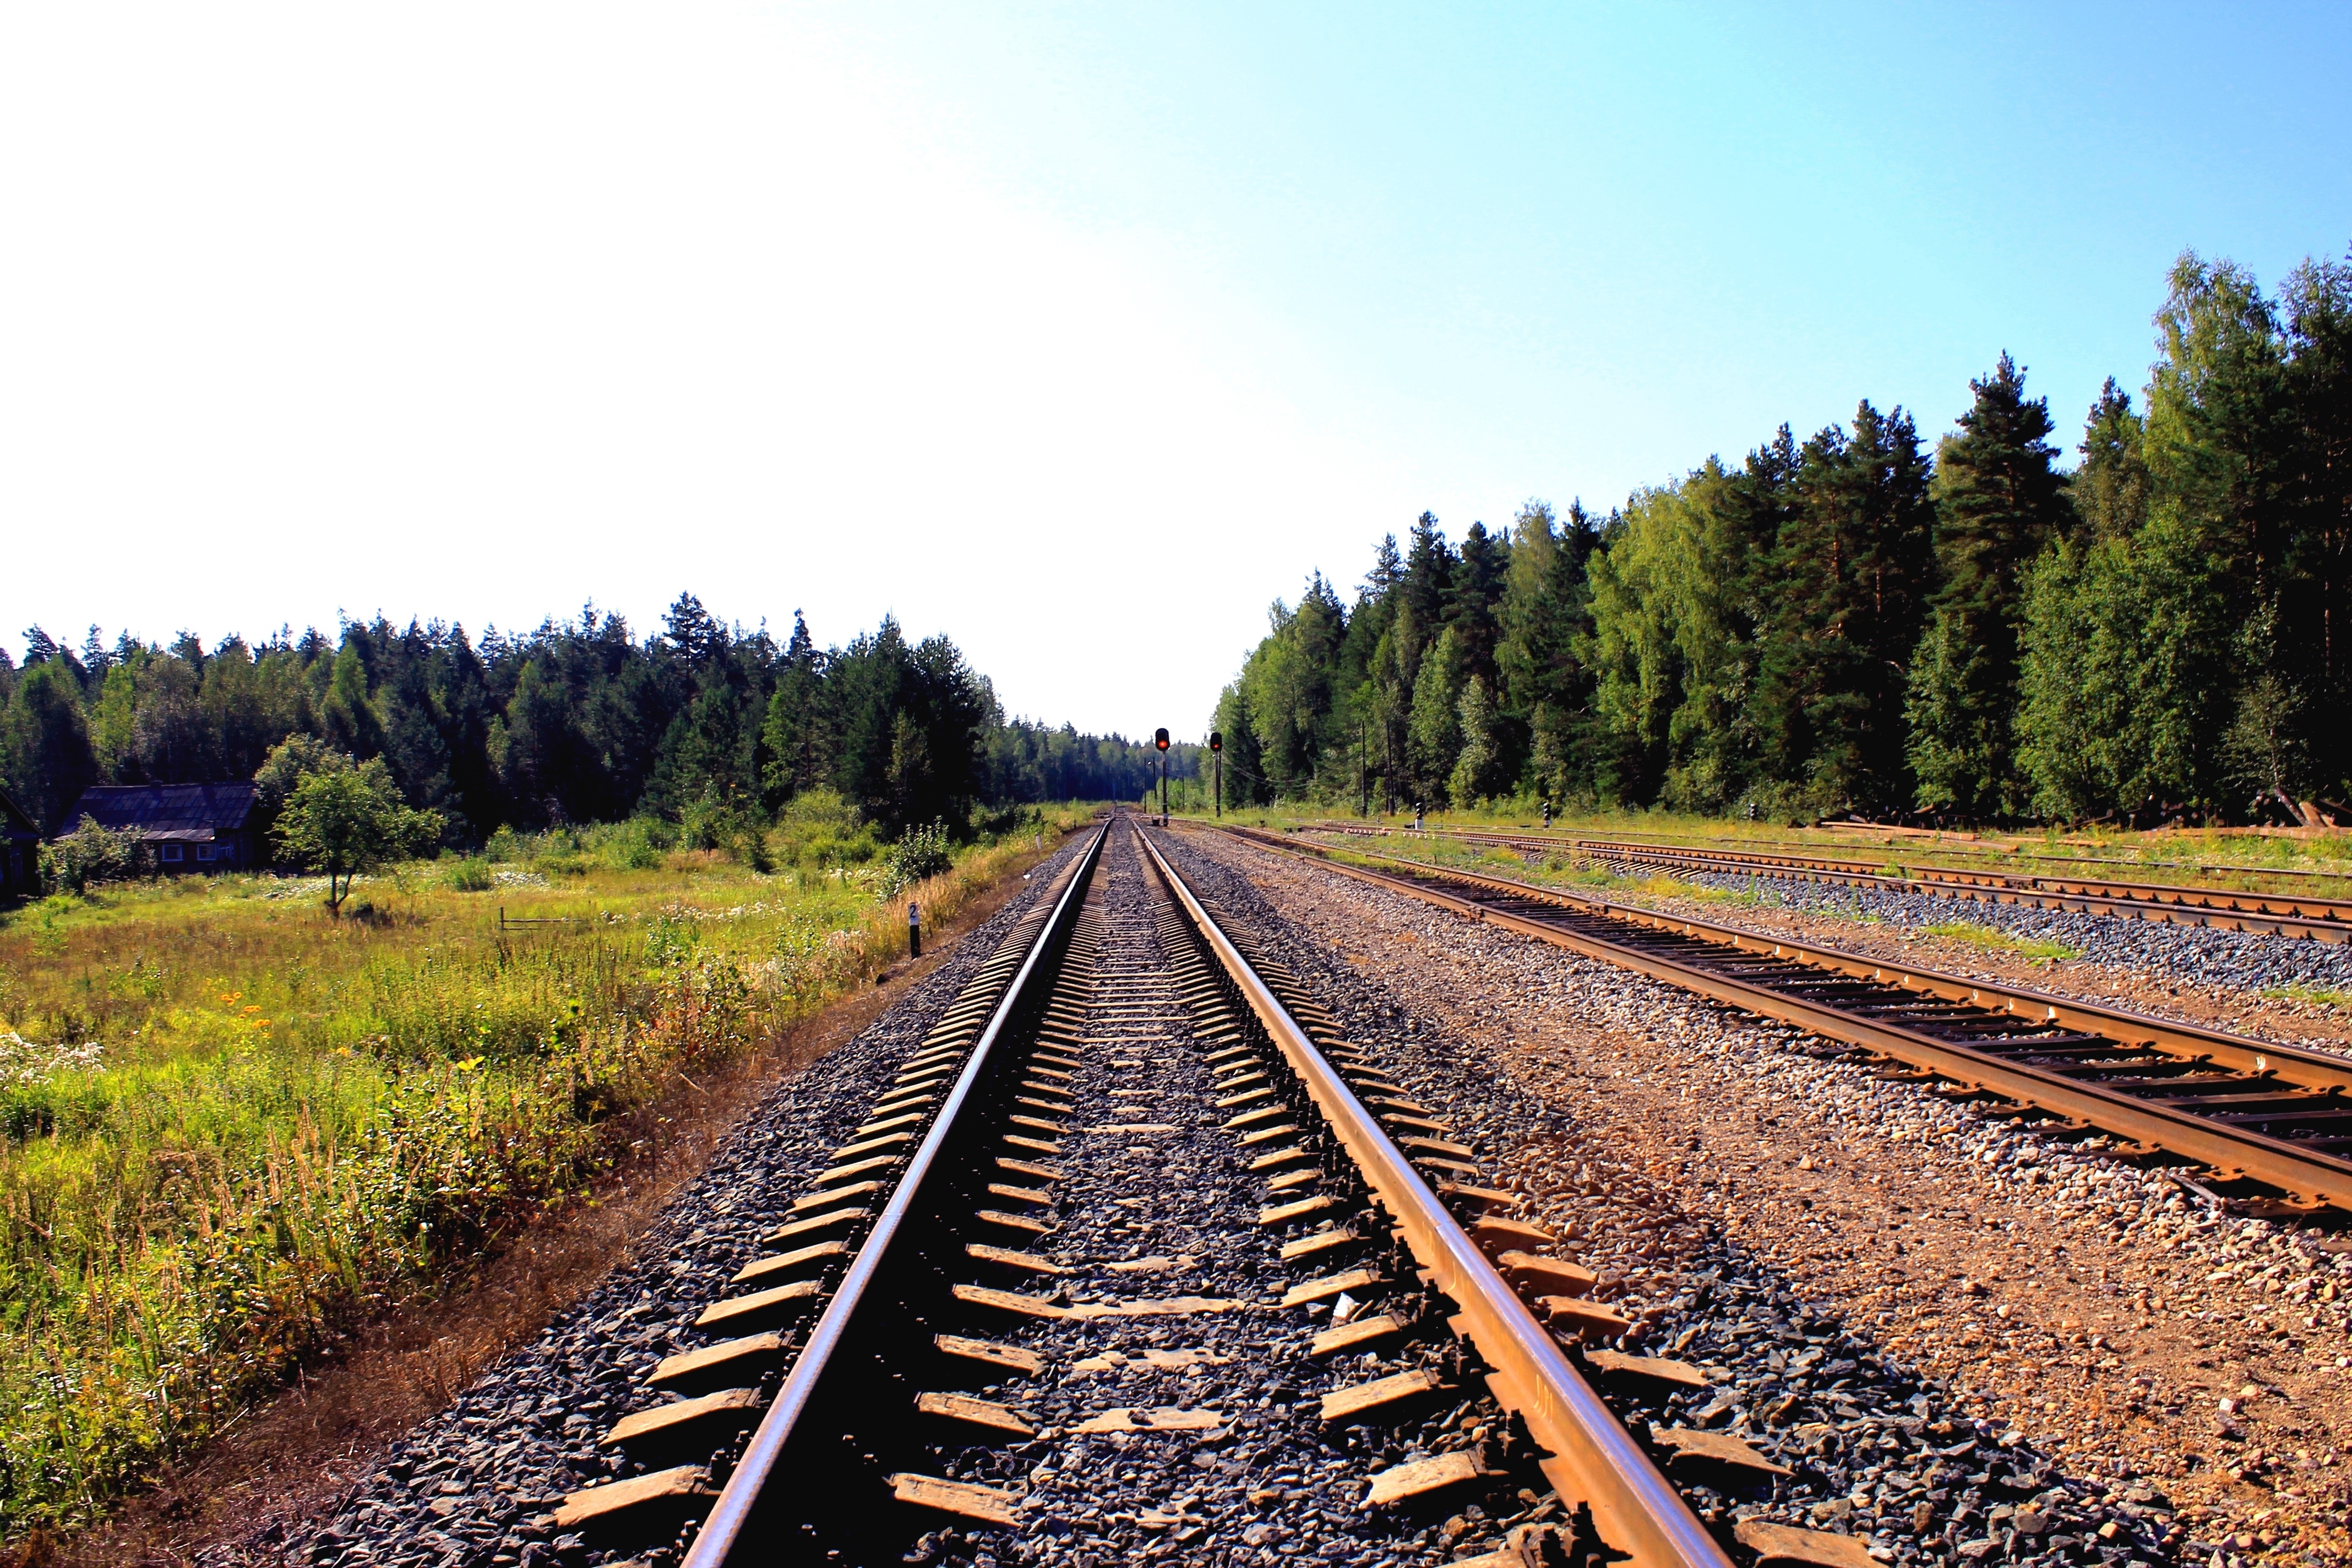
forest, sky, track, railway, railroad, field, train, steel, transportation, transport, green, vehicle, dirt, metal, soil, blue, straight, trees, tracks, stones, pebbles, rails, iron, train tracks, rail transport, railroad tracks, nonbuilding structure